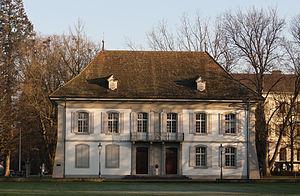
Cette liste présente les biens culturels d'importance nationale dans le canton d'Argovie. Cette liste correspond à l'édition 2009 de l'Inventaire Suisse des biens culturels d'importance nationale pour le canton d'Argovie. Il est trié par commune et inclus : 175 bâtiments séparés, 11 collections et 56 sites archéologiques.